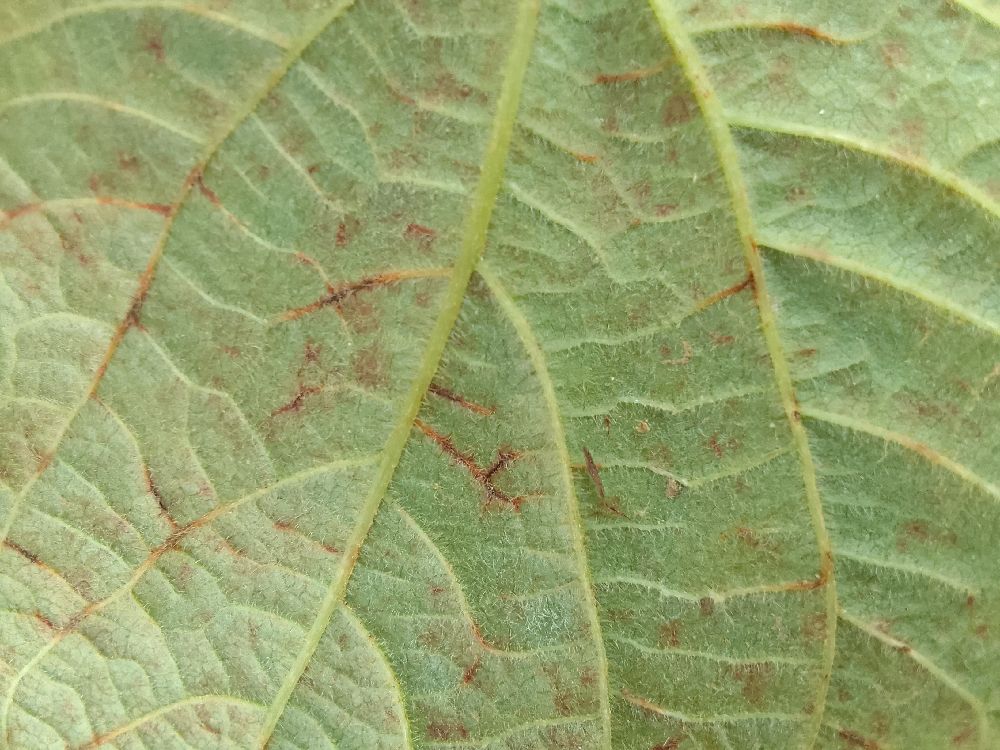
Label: anthracnose